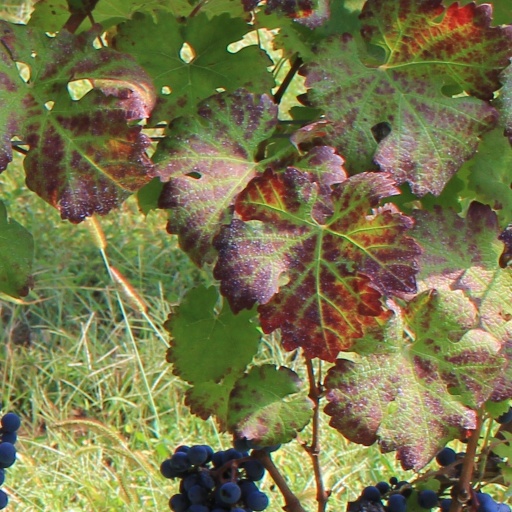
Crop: grape